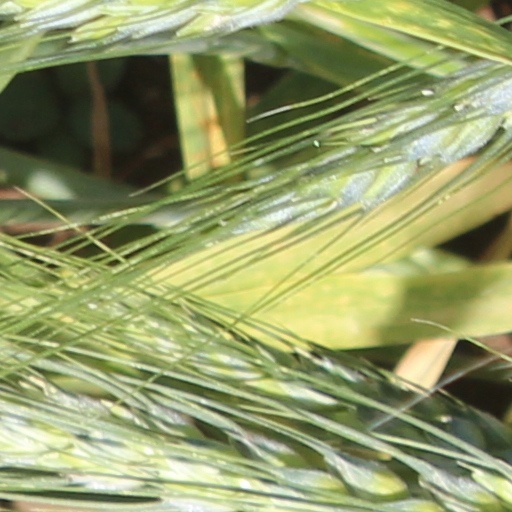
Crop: wheat